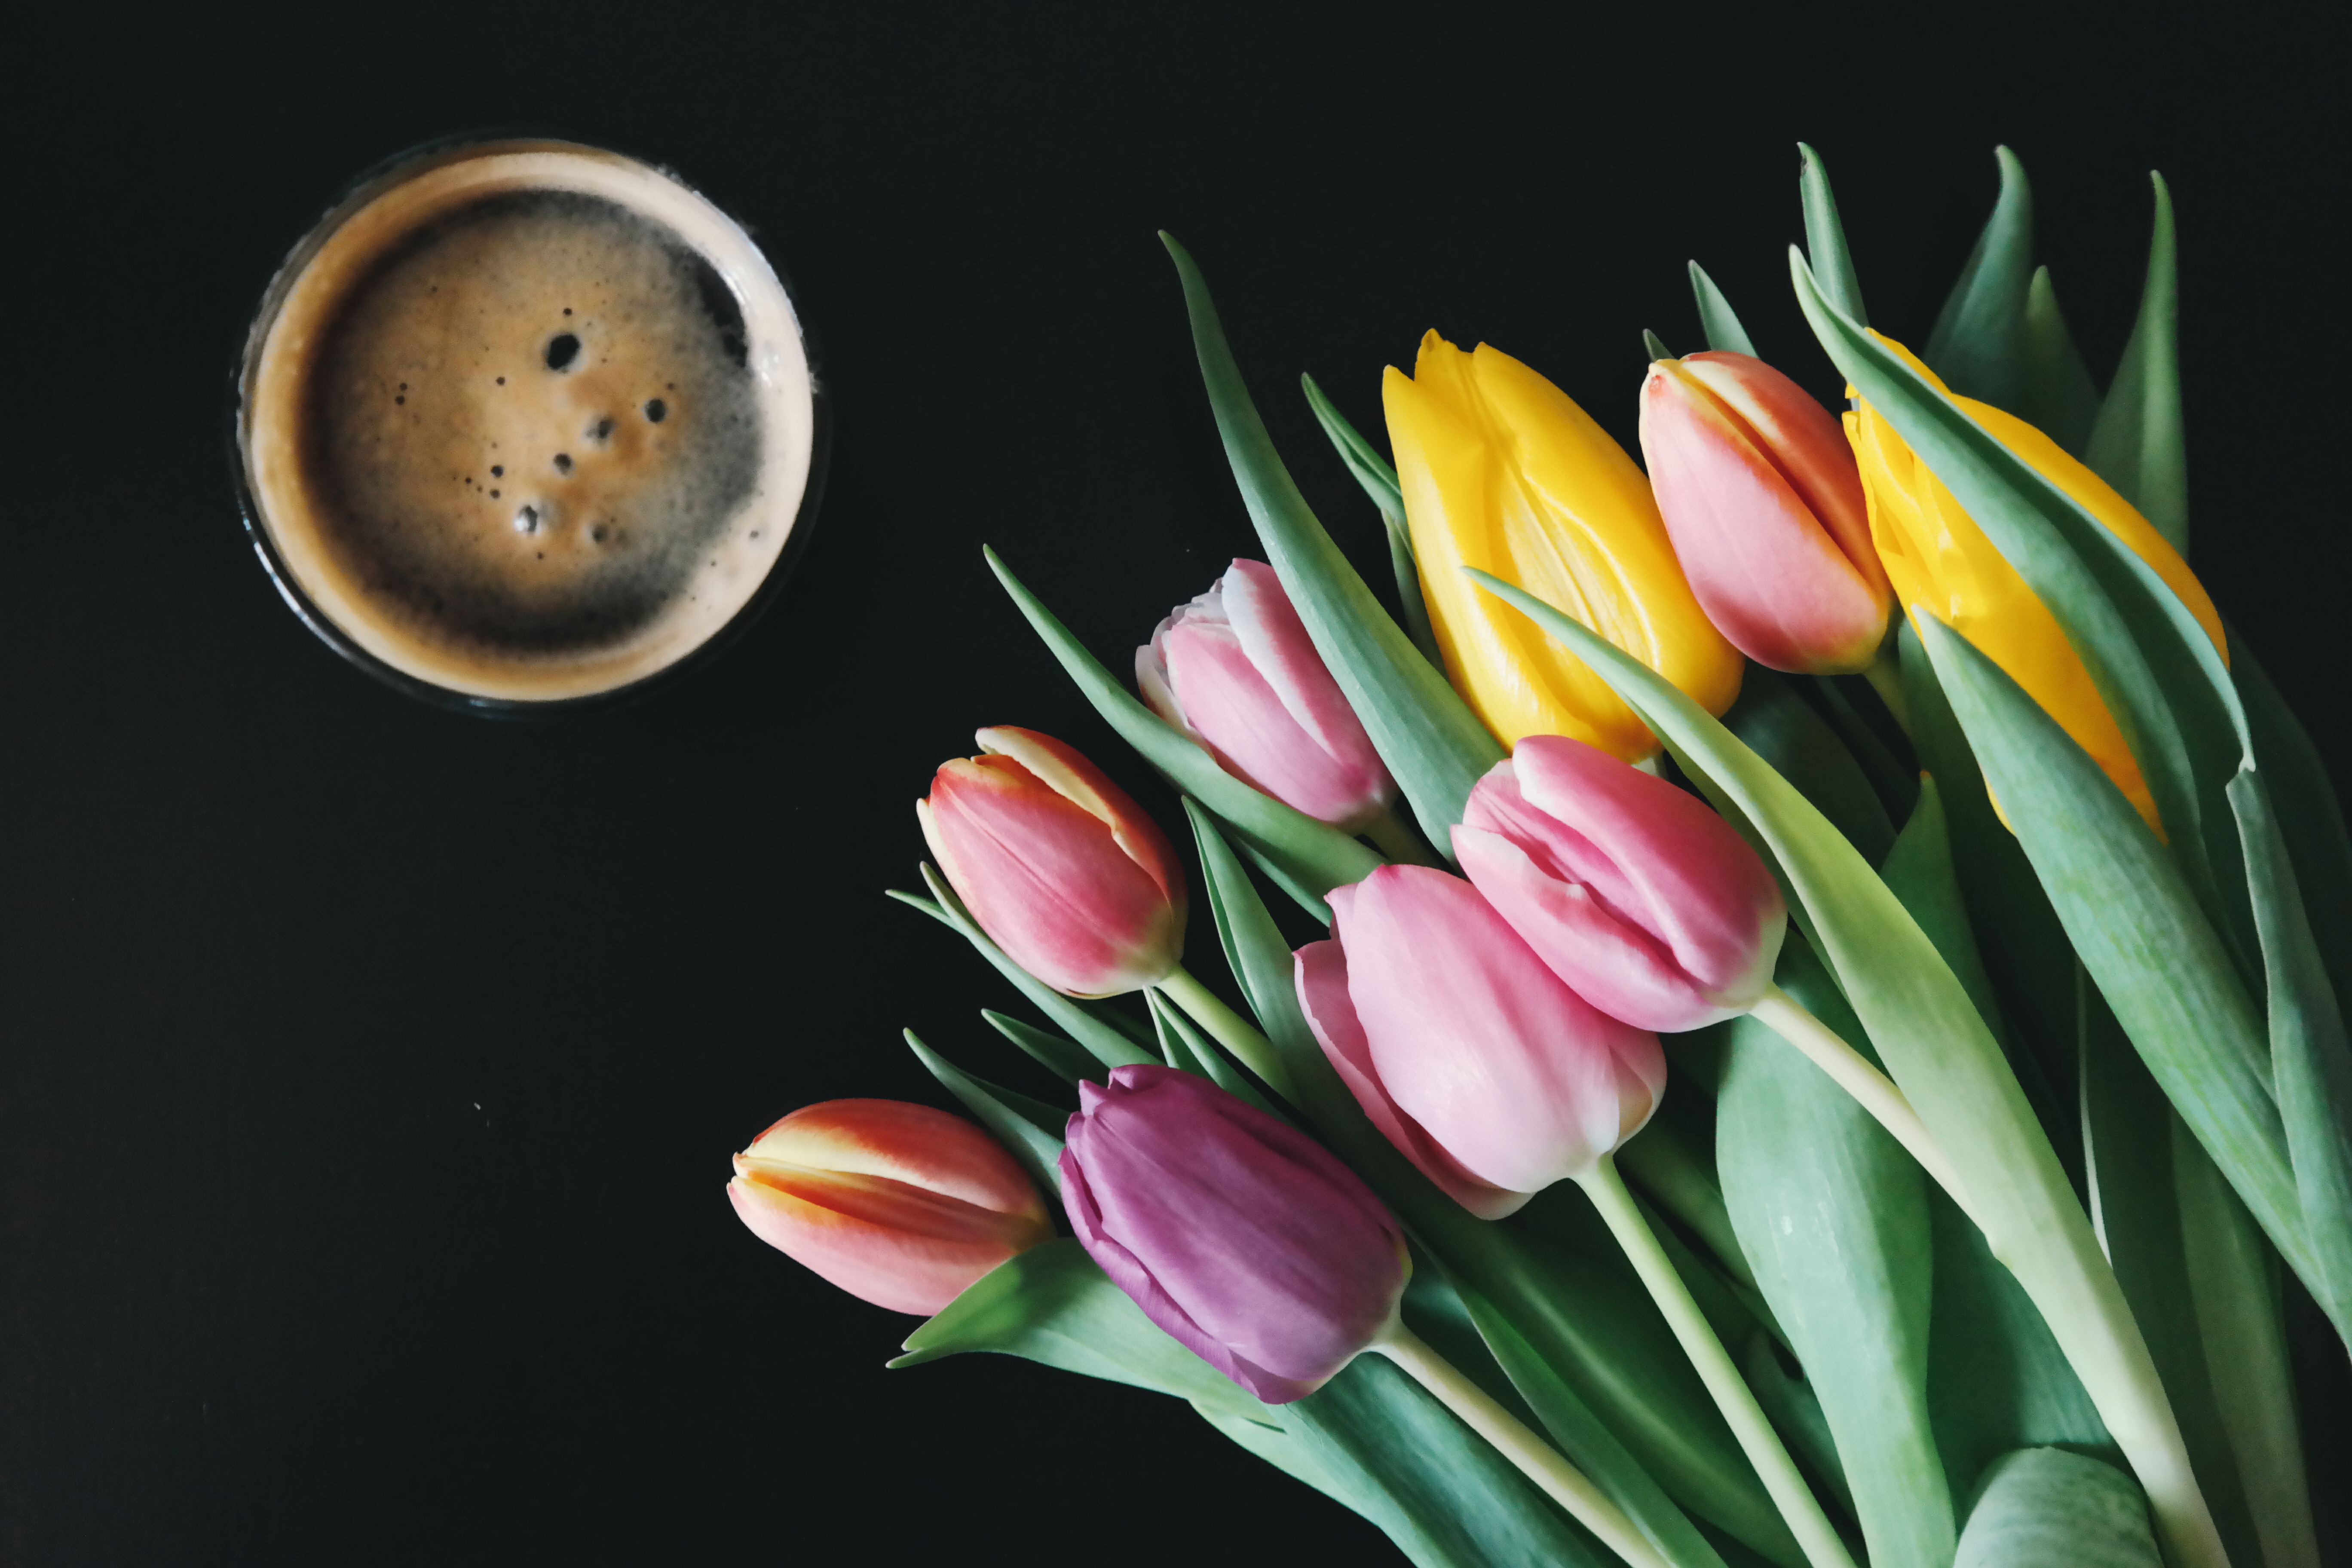
coffee, plant, flower, petal, cup, tulip, drink, flora, flowers, illustration, tulips, floristry, flowering plant, flower bouquet, plant stem, land plant